Pre-ejaculate

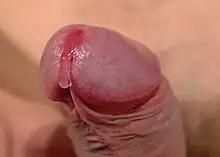
Pre-ejaculate on the glans of the penis

Pre-ejaculate (also known as pre-ejaculatory fluid, pre-seminal fluid or Cowper's fluid, and colloquially as pre-cum) is a clear, colorless, viscous fluid that is emitted from the urethra of the penis during sexual arousal and in general during sexual activity. It is similar in composition to semen but has distinct chemical differences. The presence of sperm in the fluid varies from low to absent. Pre-ejaculate functions as a lubricant and an acid neutralizer.